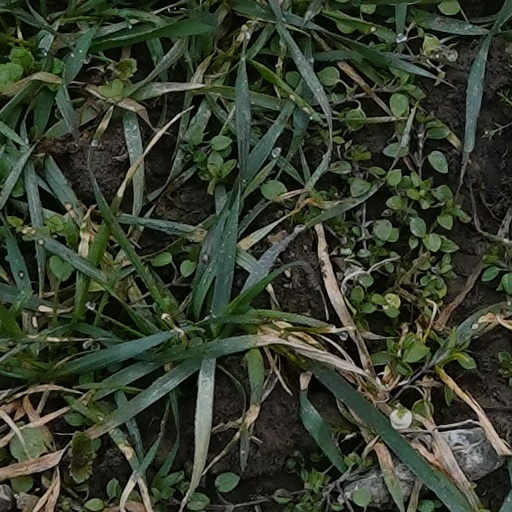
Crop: wheat